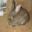
Label: rabbit